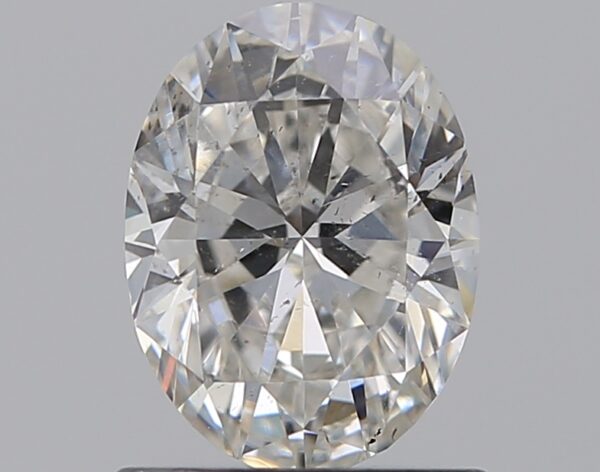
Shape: oval
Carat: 0.8
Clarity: SI1
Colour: G
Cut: EX
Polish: VG
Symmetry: VG
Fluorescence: ST
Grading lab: GIA
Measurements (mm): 7.04 x 5.24 x 3.24